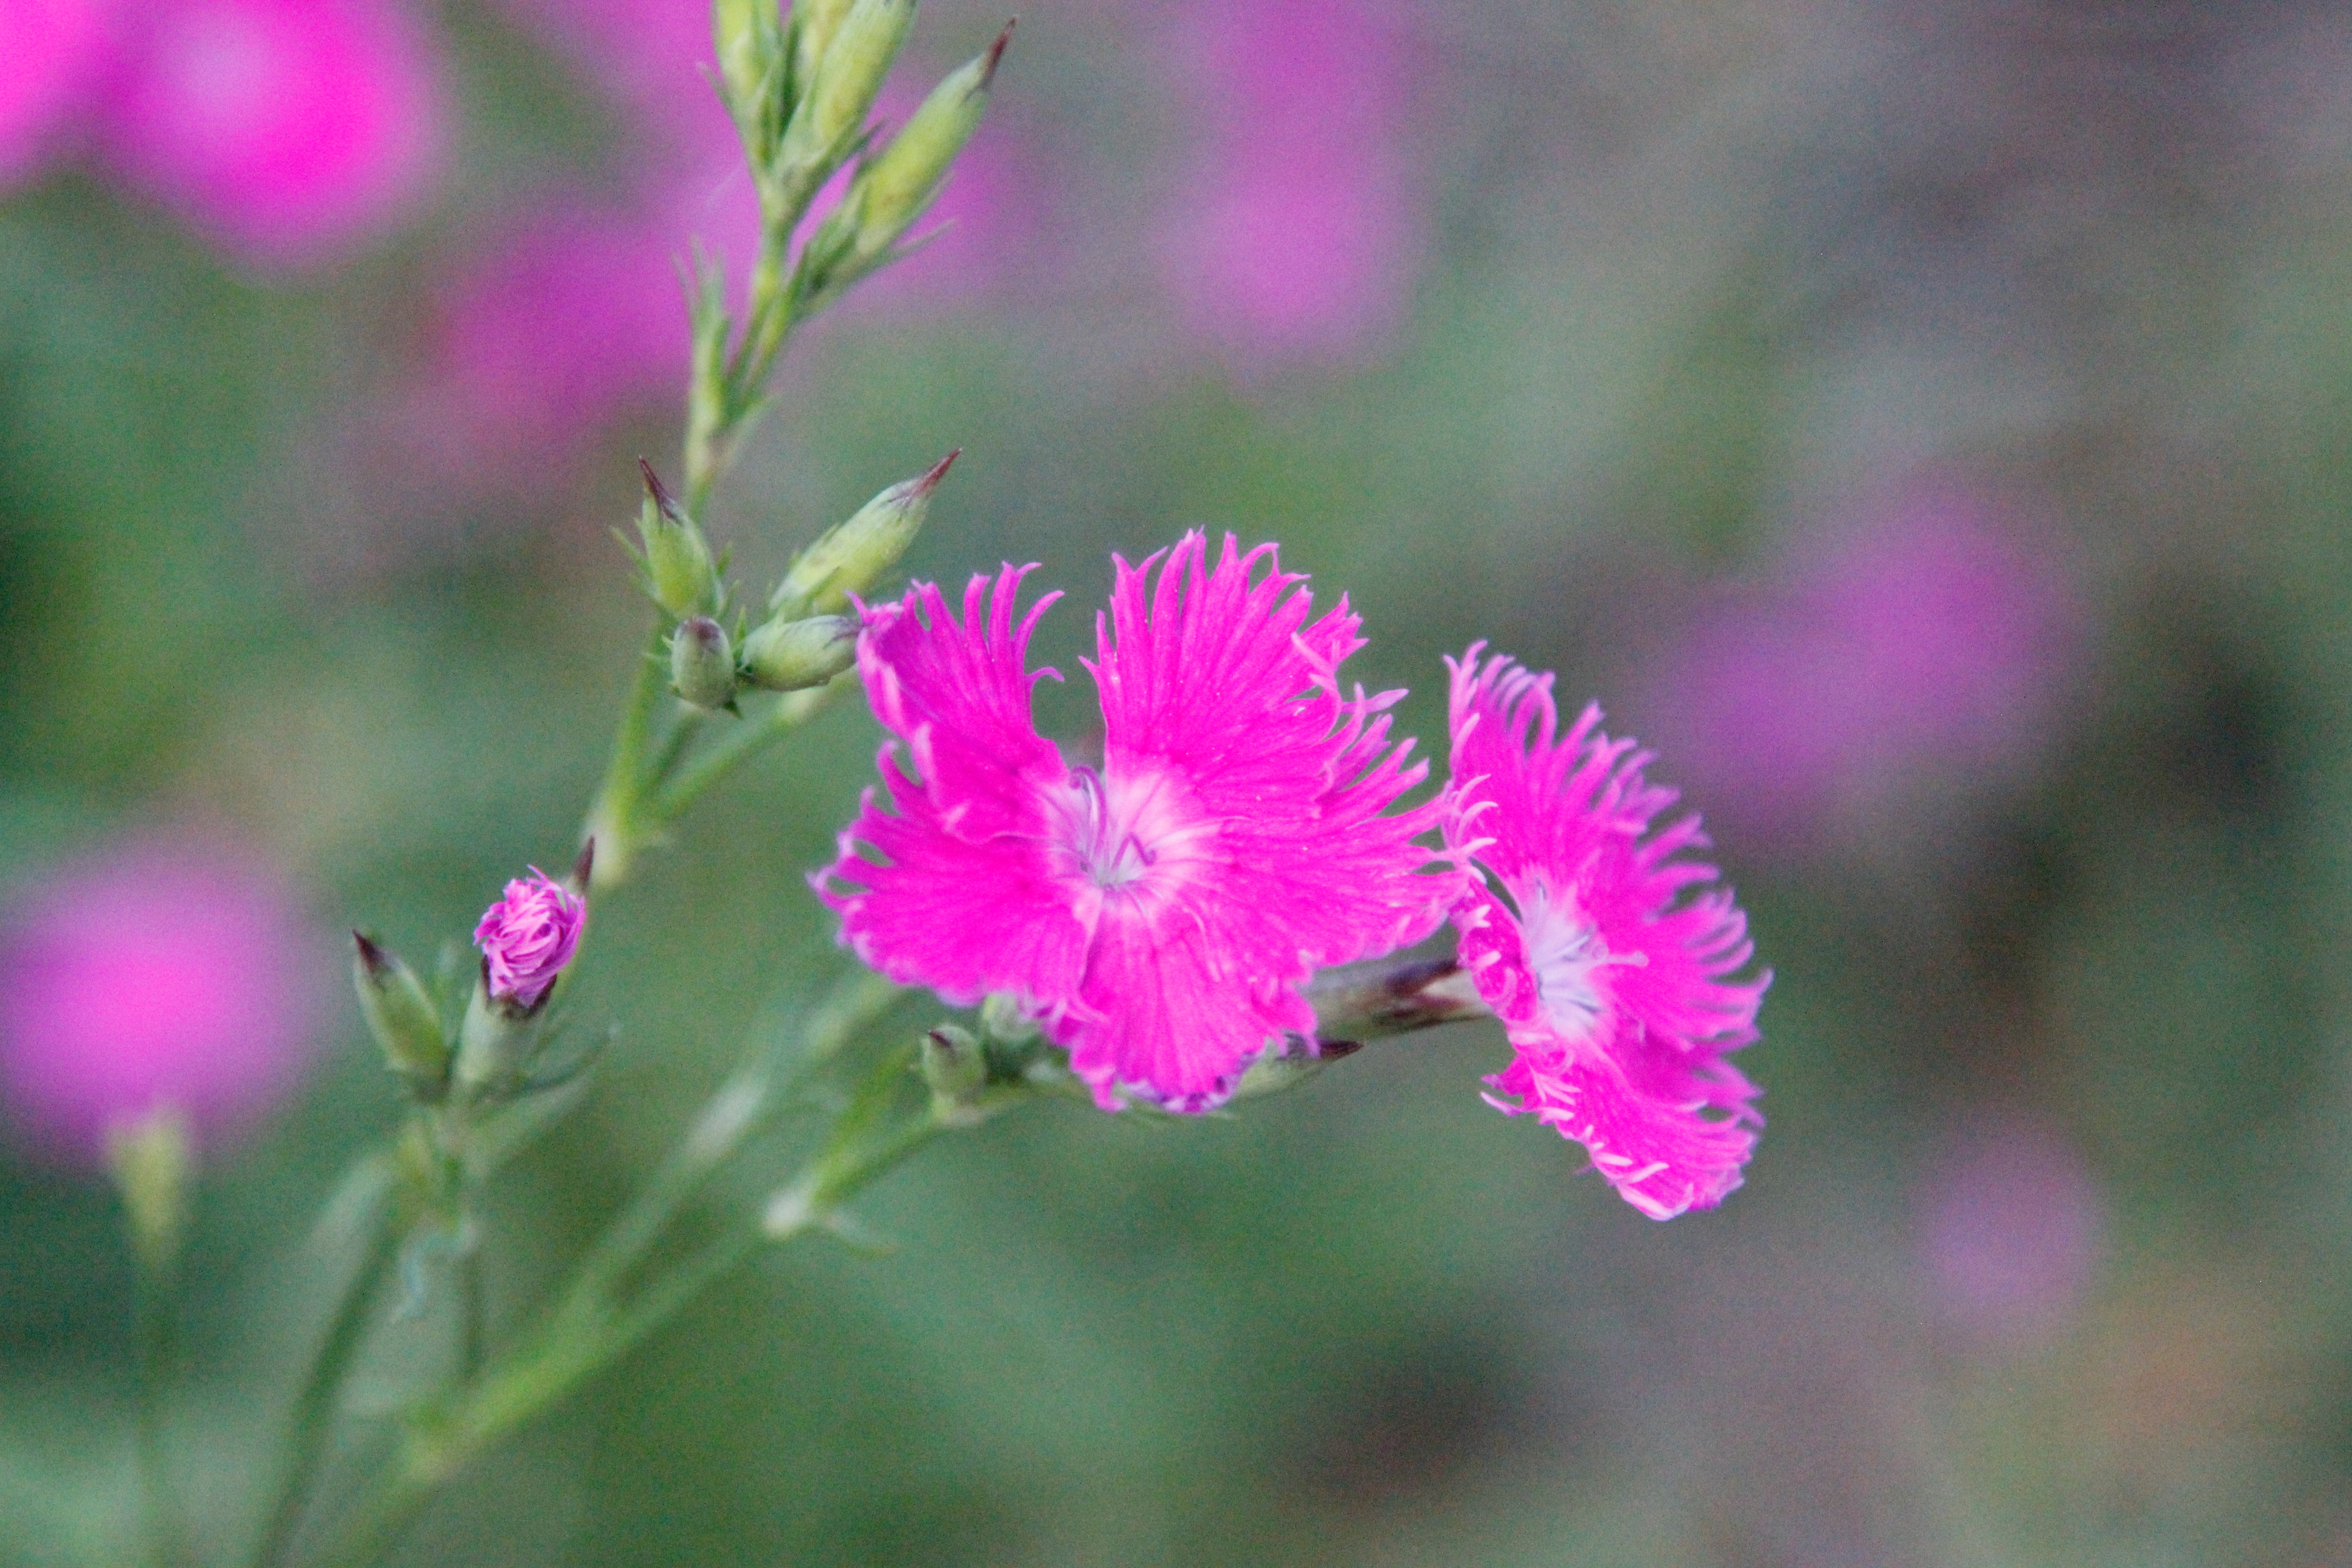
blossom, plant, meadow, flower, herb, flora, wildflower, shrub, dianthus, macro photography, flowering plant, annual plant, land plant, pink family